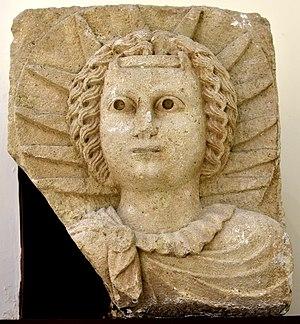
Shamash est le nom akkadien du dieu-Soleil dans le panthéon mésopotamien. Il correspond au sumérien Utu. Il occupe une petite position secondaire dans la hiérarchie divine par rapport au dieu Lune Sîn, considéré comme son père, et a un rôle effacé dans la mythologie, qui contraste avec la grande popularité dont il a bénéficié auprès des anciens Mésopotamiens comme l'atteste le fait que nombre d'entre eux ont porté un nom faisant référence à ce dieu.
Hatra est une ancienne cité arabe de Haute Mésopotamie, dans le Nord de l'Irak actuel. Elle s'est développée au cours des trois premiers siècles de l'ère chrétienne, en particulier au IIᵉ siècle, alors qu'elle était capitale d'un royaume puissant, allié de l'Empire parthe, et qu'elle résista à plusieurs sièges des armées de l'Empire romain. Hatra fut un important centre religieux, dont la divinité principale était le Dieu-Soleil. Son rayonnement s'étendait aux tribus arabes voisines, et elle était sans doute aussi un important centre caravanier. Sa culture était un mélange de traditions mésopotamiennes, syriennes, gréco-romaines et iraniennes, visible notamment dans les domaines religieux, architecturaux et artistiques. Elle fut détruite après la chute des Parthes, par les Perses sassanides d'Ardachîr Iᵉʳ et Shapur Iᵉʳ en 241 puis abandonnée par la suite.